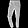
Label: Trouser